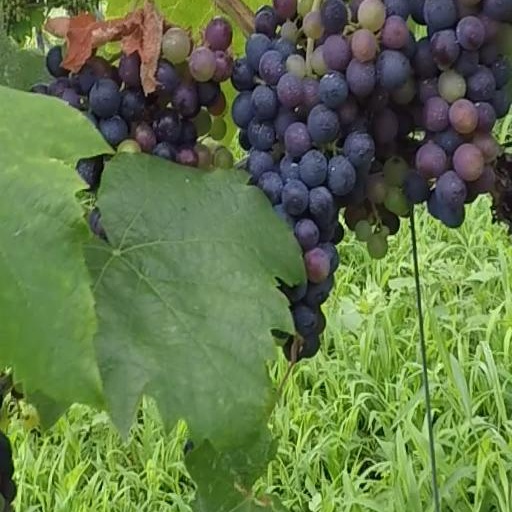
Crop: grape